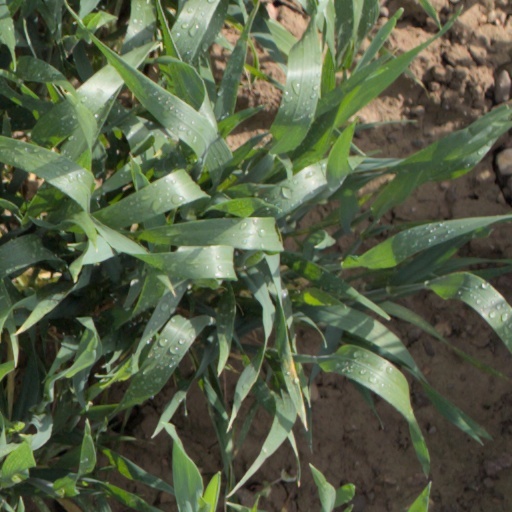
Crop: wheat